Saint-Même-les-Carrières

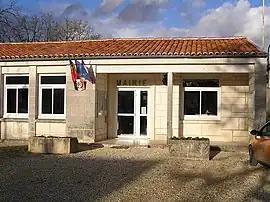
Town hall

Saint-Même-les-Carrières (before 1962: "Saint-Même") is a commune in the Charente department in southwestern France.